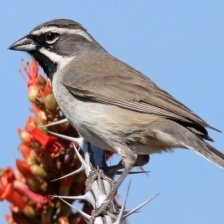
Species: BLACK-THROATED SPARROW
Scientific name: AMPHISPIZA BILINEATA